Morris E. Gallup

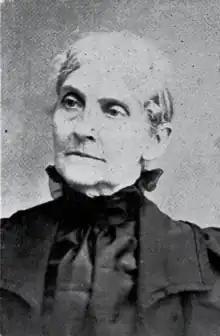
Photo of Nancy Gallup in 1901 publication

Gallup married Nancy A. Sutherland on December 25, 1849. She was born in 1828 in North Greece, New York. They had 10 children, Frank C., John, Mary E., Arthur L., Charles H., Alice, Mabel, Ellen, Lucy and a child that died in infancy.